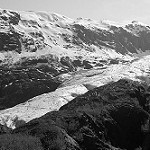
Label: B & W